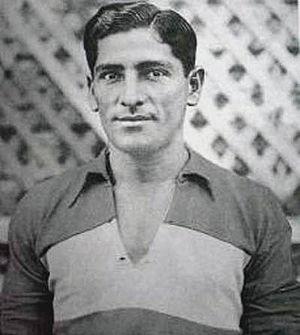
Delfín Benítez Cáceres était joueur international de football paraguayen et argentin, qui évoluait en tant qu'attaquant.